Pickelhaube

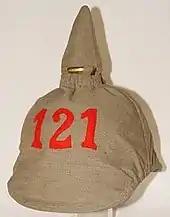
1892 Überzug on an 1895 Pickelhaube

In 1847, the Household Cavalry, along with British dragoons and Dragoon Guards, adopted a helmet which was a hybrid between the Pickelhaube and the traditional dragoon helmet which it replaced. This "Albert Pattern" helmet was named after Prince Albert of Saxe-Coburg and Gotha who took a keen interest in military uniforms, and featured a falling horsehair plume which could be removed when on campaign. It was adopted by other heavy cavalry regiments across the British Empire and remains in ceremonial use. The Pickelhaube also influenced the design of the British army Home Service helmet, as well as the custodian helmet still worn by police in England and Wales. The linkage between Pickelhaube and Home Service helmet was however not a direct one, since the British headdress was higher, had only a small spike and was made of stiffened cloth over a cork framework, instead of leather. Both the United States Army and Marine Corps wore helmets of the British pattern for full dress between 1881 and 1902.